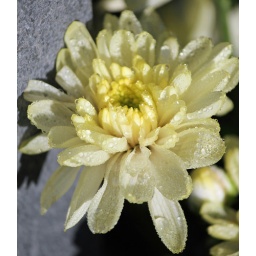
A yellow flower with the frost melting in the sun. Taken in South Kilworth.